Ennigaldi-Nanna's museum

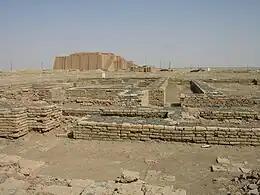
Archeological excavations at the palace grounds

Ennigaldi-Nanna's museum is the earliest known public museum. It dates to circa 530 BCE. The curator was Ennigaldi, the daughter of Nabonidus, the last king of the Neo-Babylonian Empire. It was in the state of Ur, in the modern-day Dhi Qar Governorate of Iraq, roughly southeast of the famous Ziggurat of Ur.